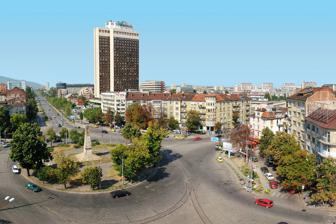
Building: Russian Monument, Sofia
Country: Bulgaria
Year built: 1882
Monument in Sofia, Bulgaria 42°41′32.06″N 23°18′37.37″E / 42.6922389°N 23.3103806°E / 42.6922389; 23.3103806 The Russian Monument junction in 2009 The Russian Monument ( Bulgarian : Руски паметник , Ruski pametnik ) is a monument in Sofia , the capital of Bulgaria . The first monument to be built in the capital of the newly liberated Principality of Bulgaria , it was unveiled on 29 June 1882 and is located on the road which Osman Nuri Paşa used to flee from Sofia to Pernik on 22 December 1877. The funds for the construction of the memorial were collected by the Russian people. It is not exactly known who designed the monument, but it is supposed to be either the architect Vokar, who designed such monuments in Dobrich , Pleven Razgrad , Veliko Tarnovo , Svishtov , or Vladimir Sherwood , who worked in Pleven. The monument is an obelisk : a rectangular pyramid with a truncated top and a three-step pedestal . The eastern side of the memorial features a marble relief of the coat of arms of Russia and the Order of St. George , and a text commemorating Alexander II in pre-reform Russian . The western side features another inscribed plate. In the late 19th and early 20th century, the monument turned into a centre of the urban planning strategy for this part of Sofia. Today, it stands in the middle of an important round junction of the Skobelev and Totleben boulevards. The Five Corners junction, Macedonia Square and the Pirogov Hospital are located in the vicinity. Gallery The Russian Monument in Sofia, Bulgaria Western side Plate on the eastern side Plate on the western side Relief References Entsiklopediya na izobrazitelnite izkustva v Balgariya, tom 2 . Sofia : Bulgarian Academy of Sciences . 1986.